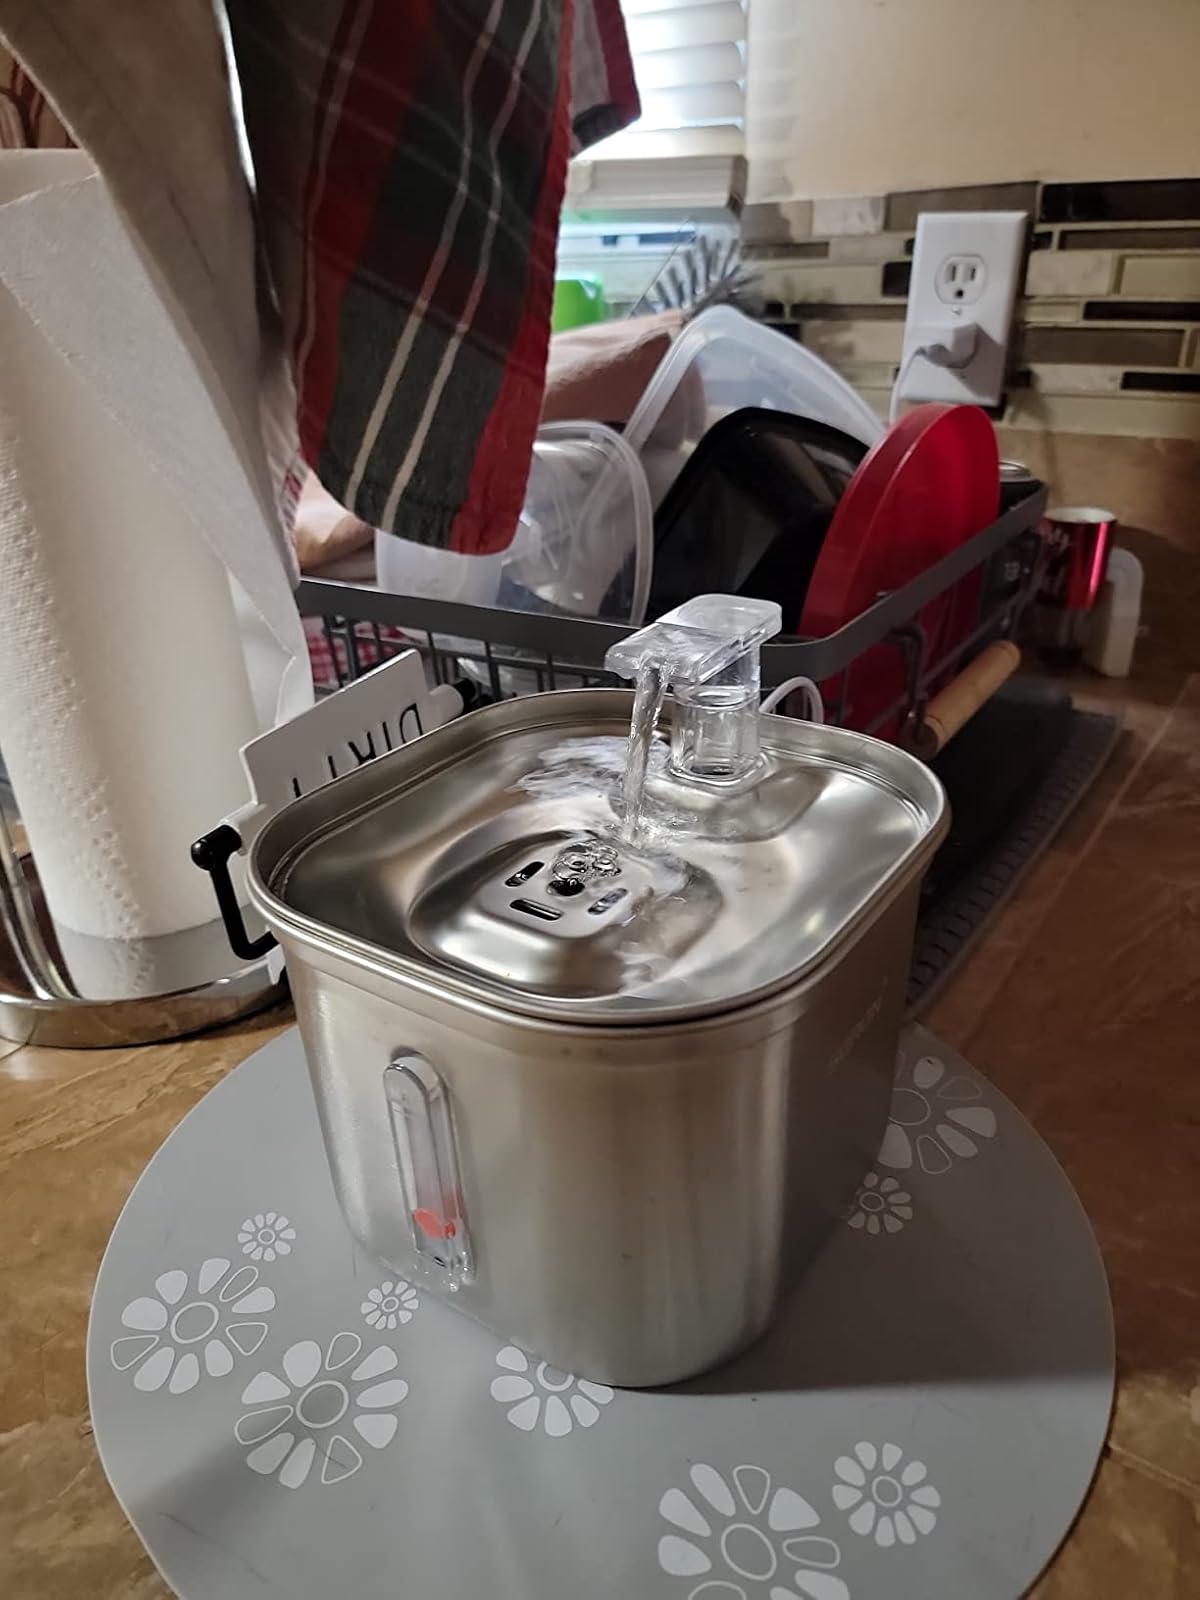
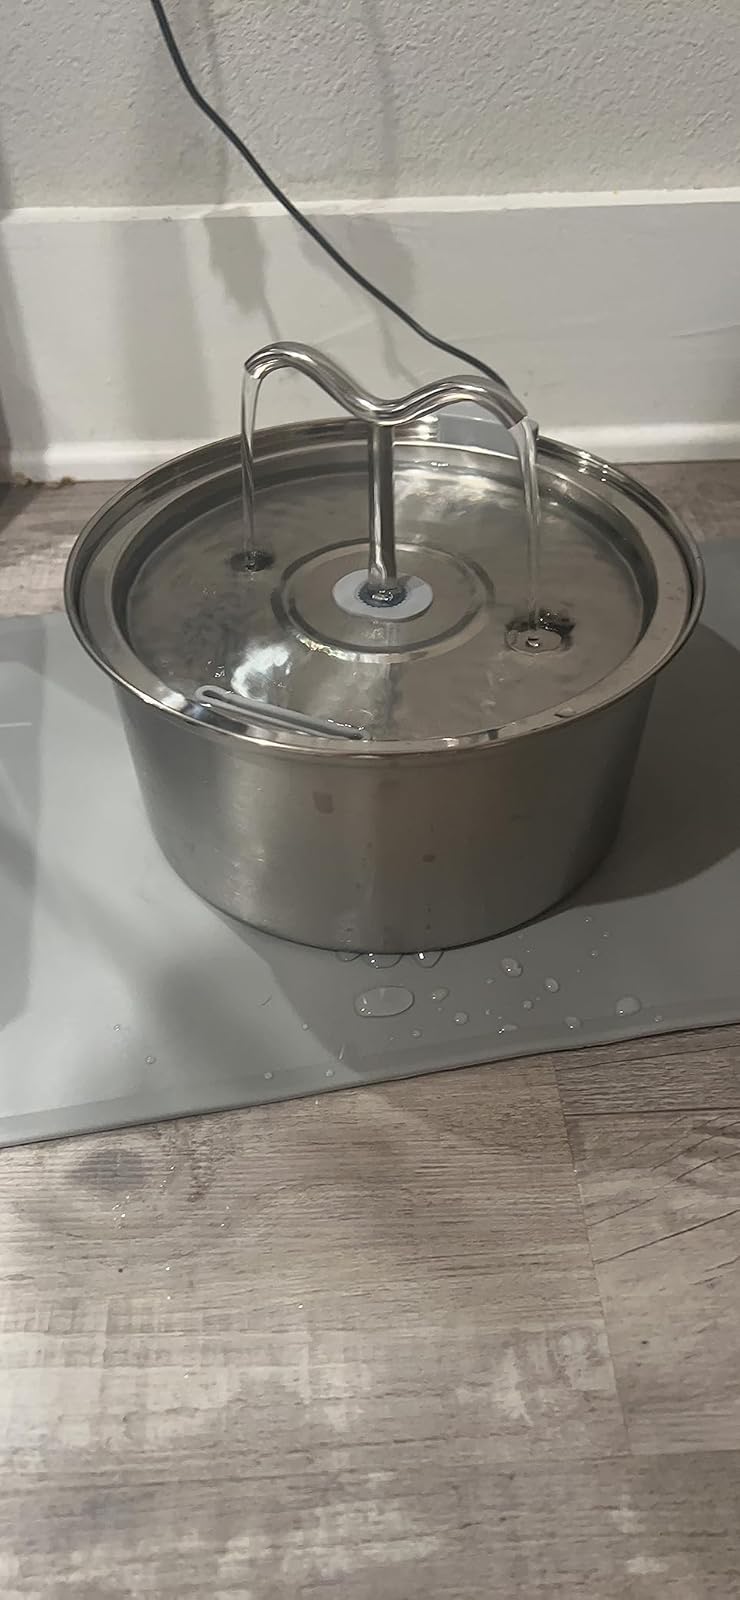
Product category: items_bowl
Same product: no